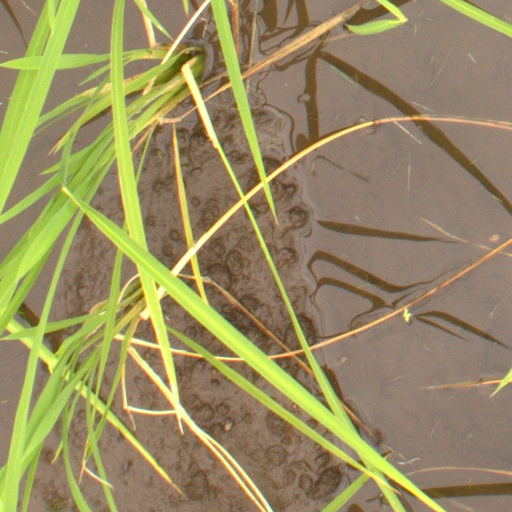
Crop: rice